Oltre (album)

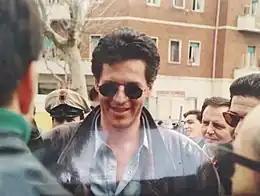

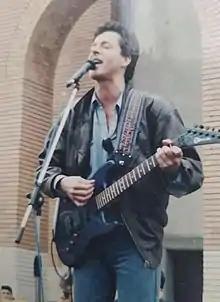

In summer 1988, Baglioni began to compose a new album three years later the release of "La vita è adesso". First recording sessions were made in the Real World Studios near Bath, under the direction of Celso Valli and Pasquale Mineri, while Peter Gabriel was recording his soundtrack for "The Last Temptation of Christ".